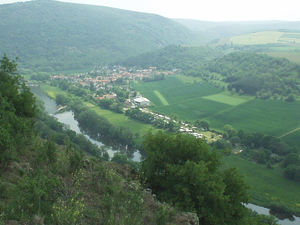
Oberhausen an der Nahe est une municipalité allemande située dans le land de Rhénanie-Palatinat et l'arrondissement de Bad Kreuznach.